17246 Christophedumas

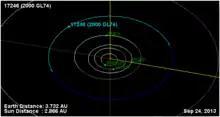
Orbit of Christophedumas

Christophedumas is a member of the Koronis family, which is named after 158 Koronis. It orbits the Sun in the outer main-belt at a distance of 2.8–2.9 AU once every 4 years and 9 months (1,748 days). Its orbit has an eccentricity of 0.02 and an inclination of 2° with respect to the ecliptic. The asteroid's observation arc begins 29 years prior to its official discovery observation, with a precovery taken at Palomar Observatory in April 1971.